Battle of Sablat

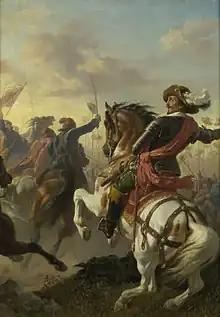
"Boucquoy at the Battle of Sablat" by Karl von Blaas

The Battle of Sablat or Záblatí occurred on 10 June 1619, during the Bohemian period of the Thirty Years' War. The battle was fought between a Roman Catholic Imperial army led by Charles Bonaventure de Longueval, Count of Bucquoy and the Protestant army of Ernst von Mansfeld.